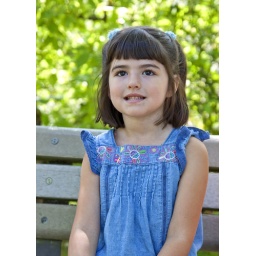
Girl in the blue dress